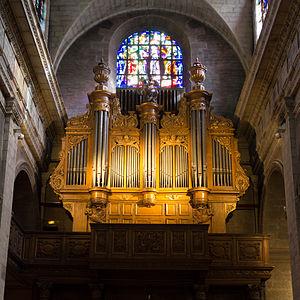
Orgue de la basilique Saint-Sauveur de Rennes, construit en 1866 par Merklin &amp
La basilique Saint-Sauveur de Rennes est une basilique mineure de l’Église catholique romaine, connue sous le nom de Notre-Dame des Miracles et Vertus, située au cœur du centre-ville historique de Rennes en France. Sa fondation, sous le nom de Saint-Sauveur, est antérieure au XIIᵉ siècle. Agrandie à plusieurs reprises et reconstruite au début du XVIIIᵉ siècle, elle a été le siège d'une paroisse pendant près de trois cents ans, jusqu’à la Seconde Guerre mondiale, puis à nouveau à partir de 2002. À la suite de plusieurs événements qualifiés de miraculeux aux XIVᵉ et XVIIIᵉ siècles, le culte de Notre Dame s’y développe fortement pour aboutir à une érection en basilique en 1916. De style classique, cet édifice se distingue particulièrement par son mobilier : baldaquin du maître-autel, chaire en fer forgé, orgue, ainsi que les nombreux ex-voto déposés par les fidèles.
Cette liste prend en compte les orgues de Bretagne classés uniquement, au titre objet ou immeuble, que ce soit pour leur buffet ou leur partie instrumentale et répertoriés dans la base Palissy des Monuments historiques de France. La section Reprises recense les modifications les plus importantes. Dans certains cas le classement du buffet intègre également la tribune. À défaut de précision, le classement est réputé acquis au titre objet mais les initiales I.D. signifient au titre Immeuble par Destination et I. au titre Immeuble.
Cet article recense les orgues protégés aux monuments historiques en Bretagne, France.